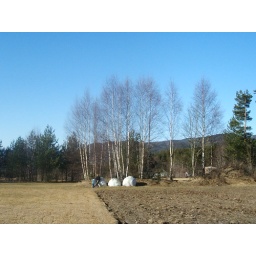
A little walk with Grandma on the hill above the farm house (Haugen)